Linear canonical transformation

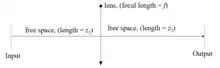

Given a two-dimensional column vector formula_35 we show some basic properties (result) for the specific input below: